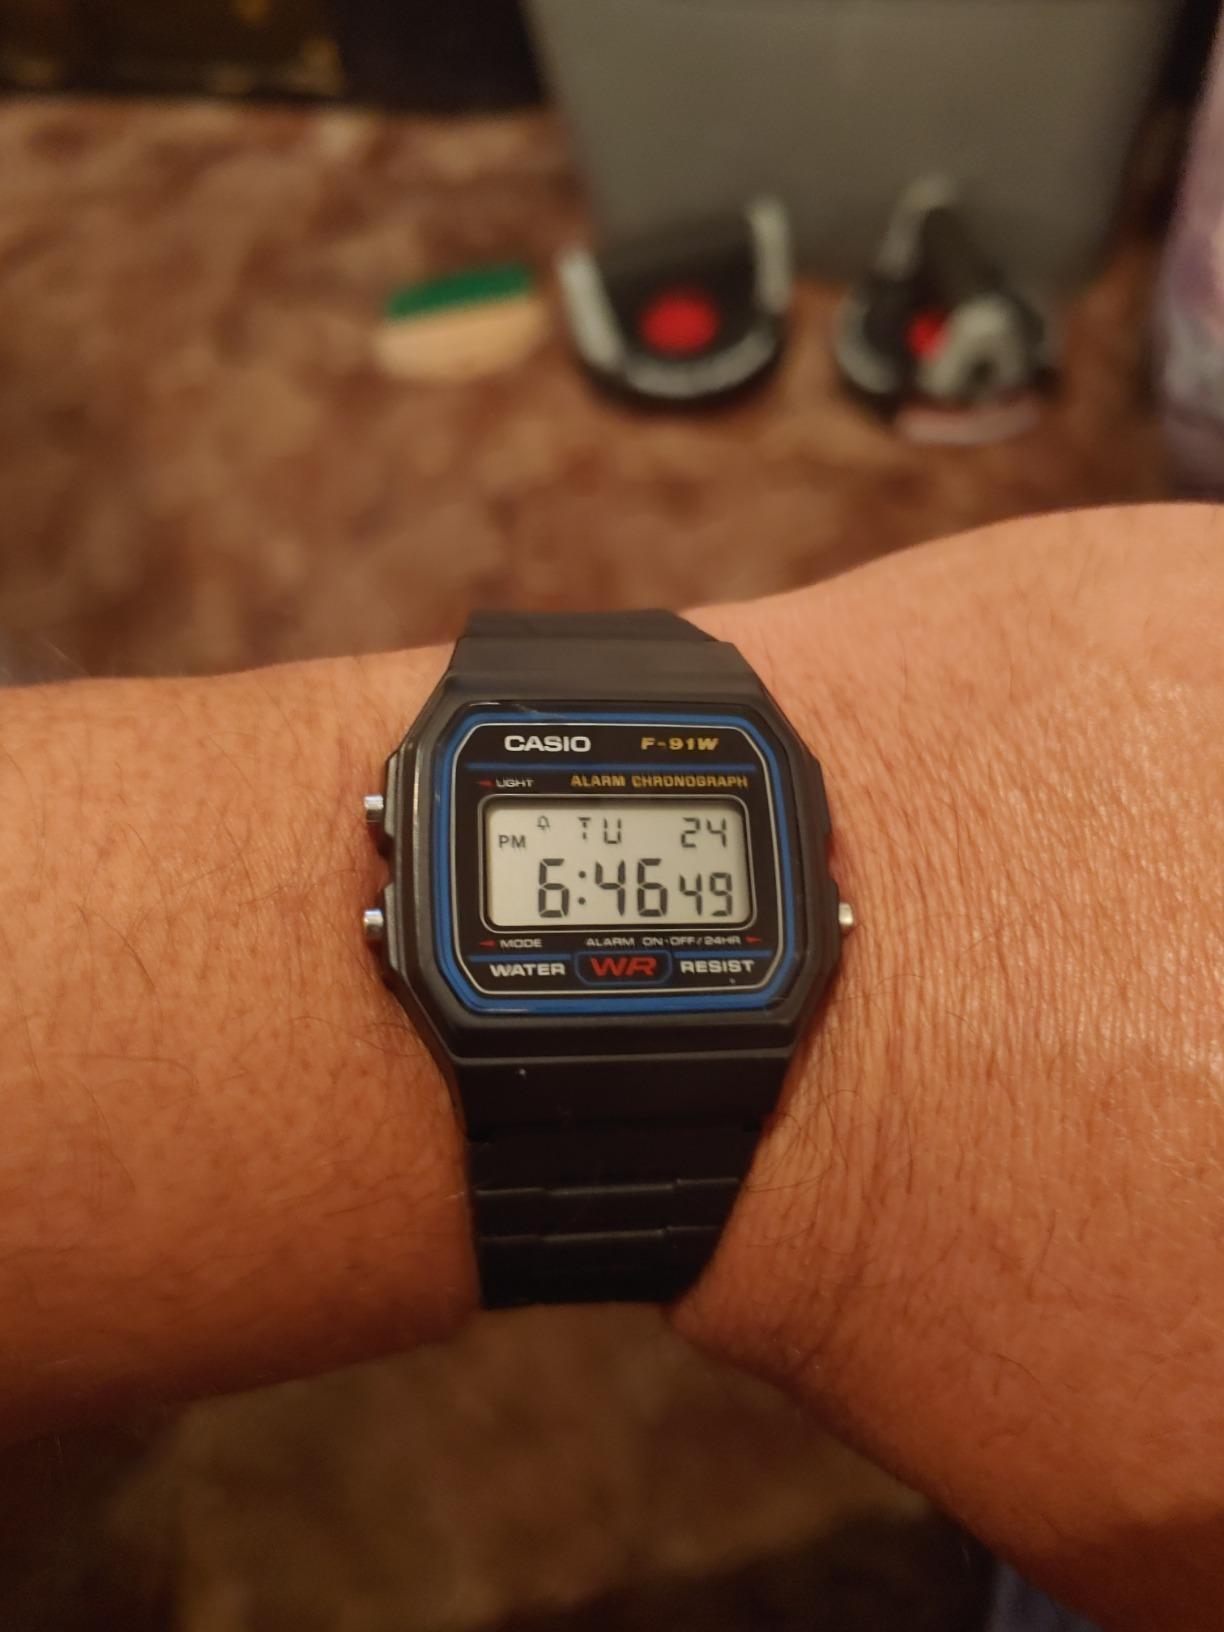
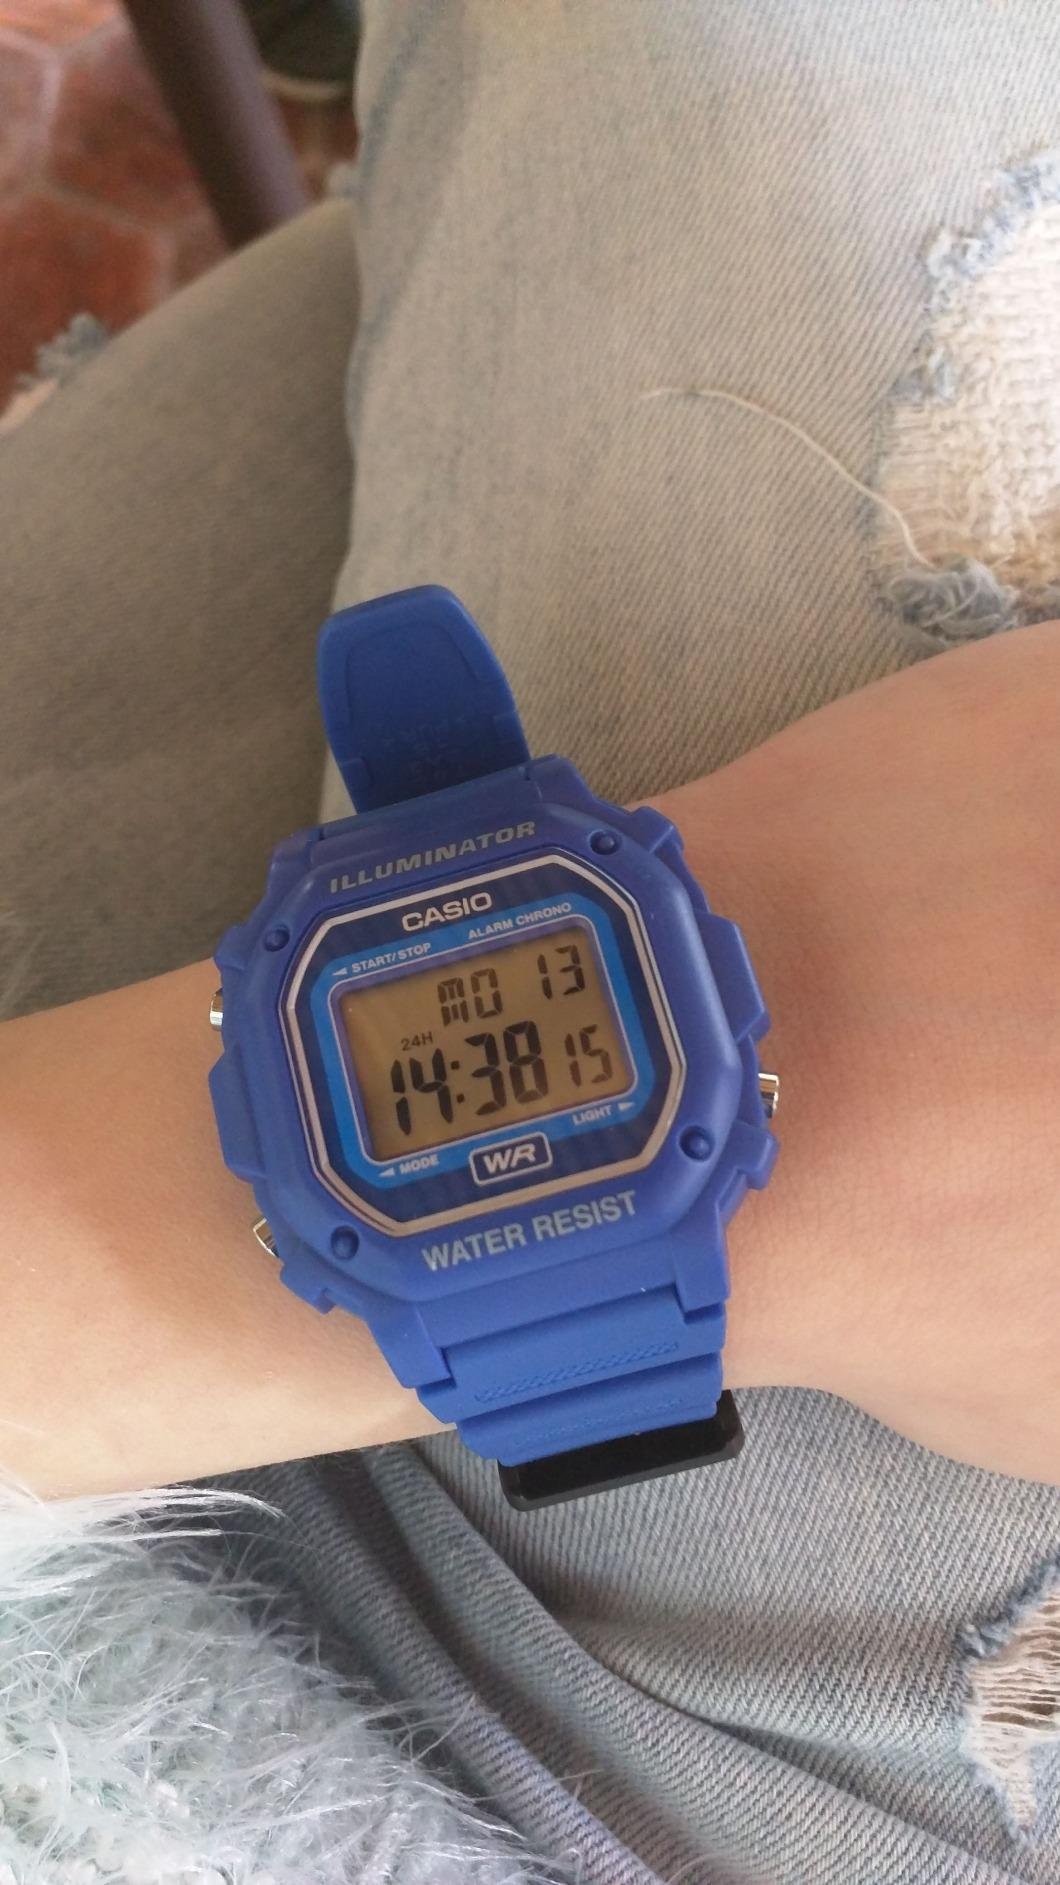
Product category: accessories_watch
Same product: no